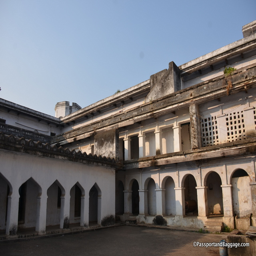
the interior courtyard of residence